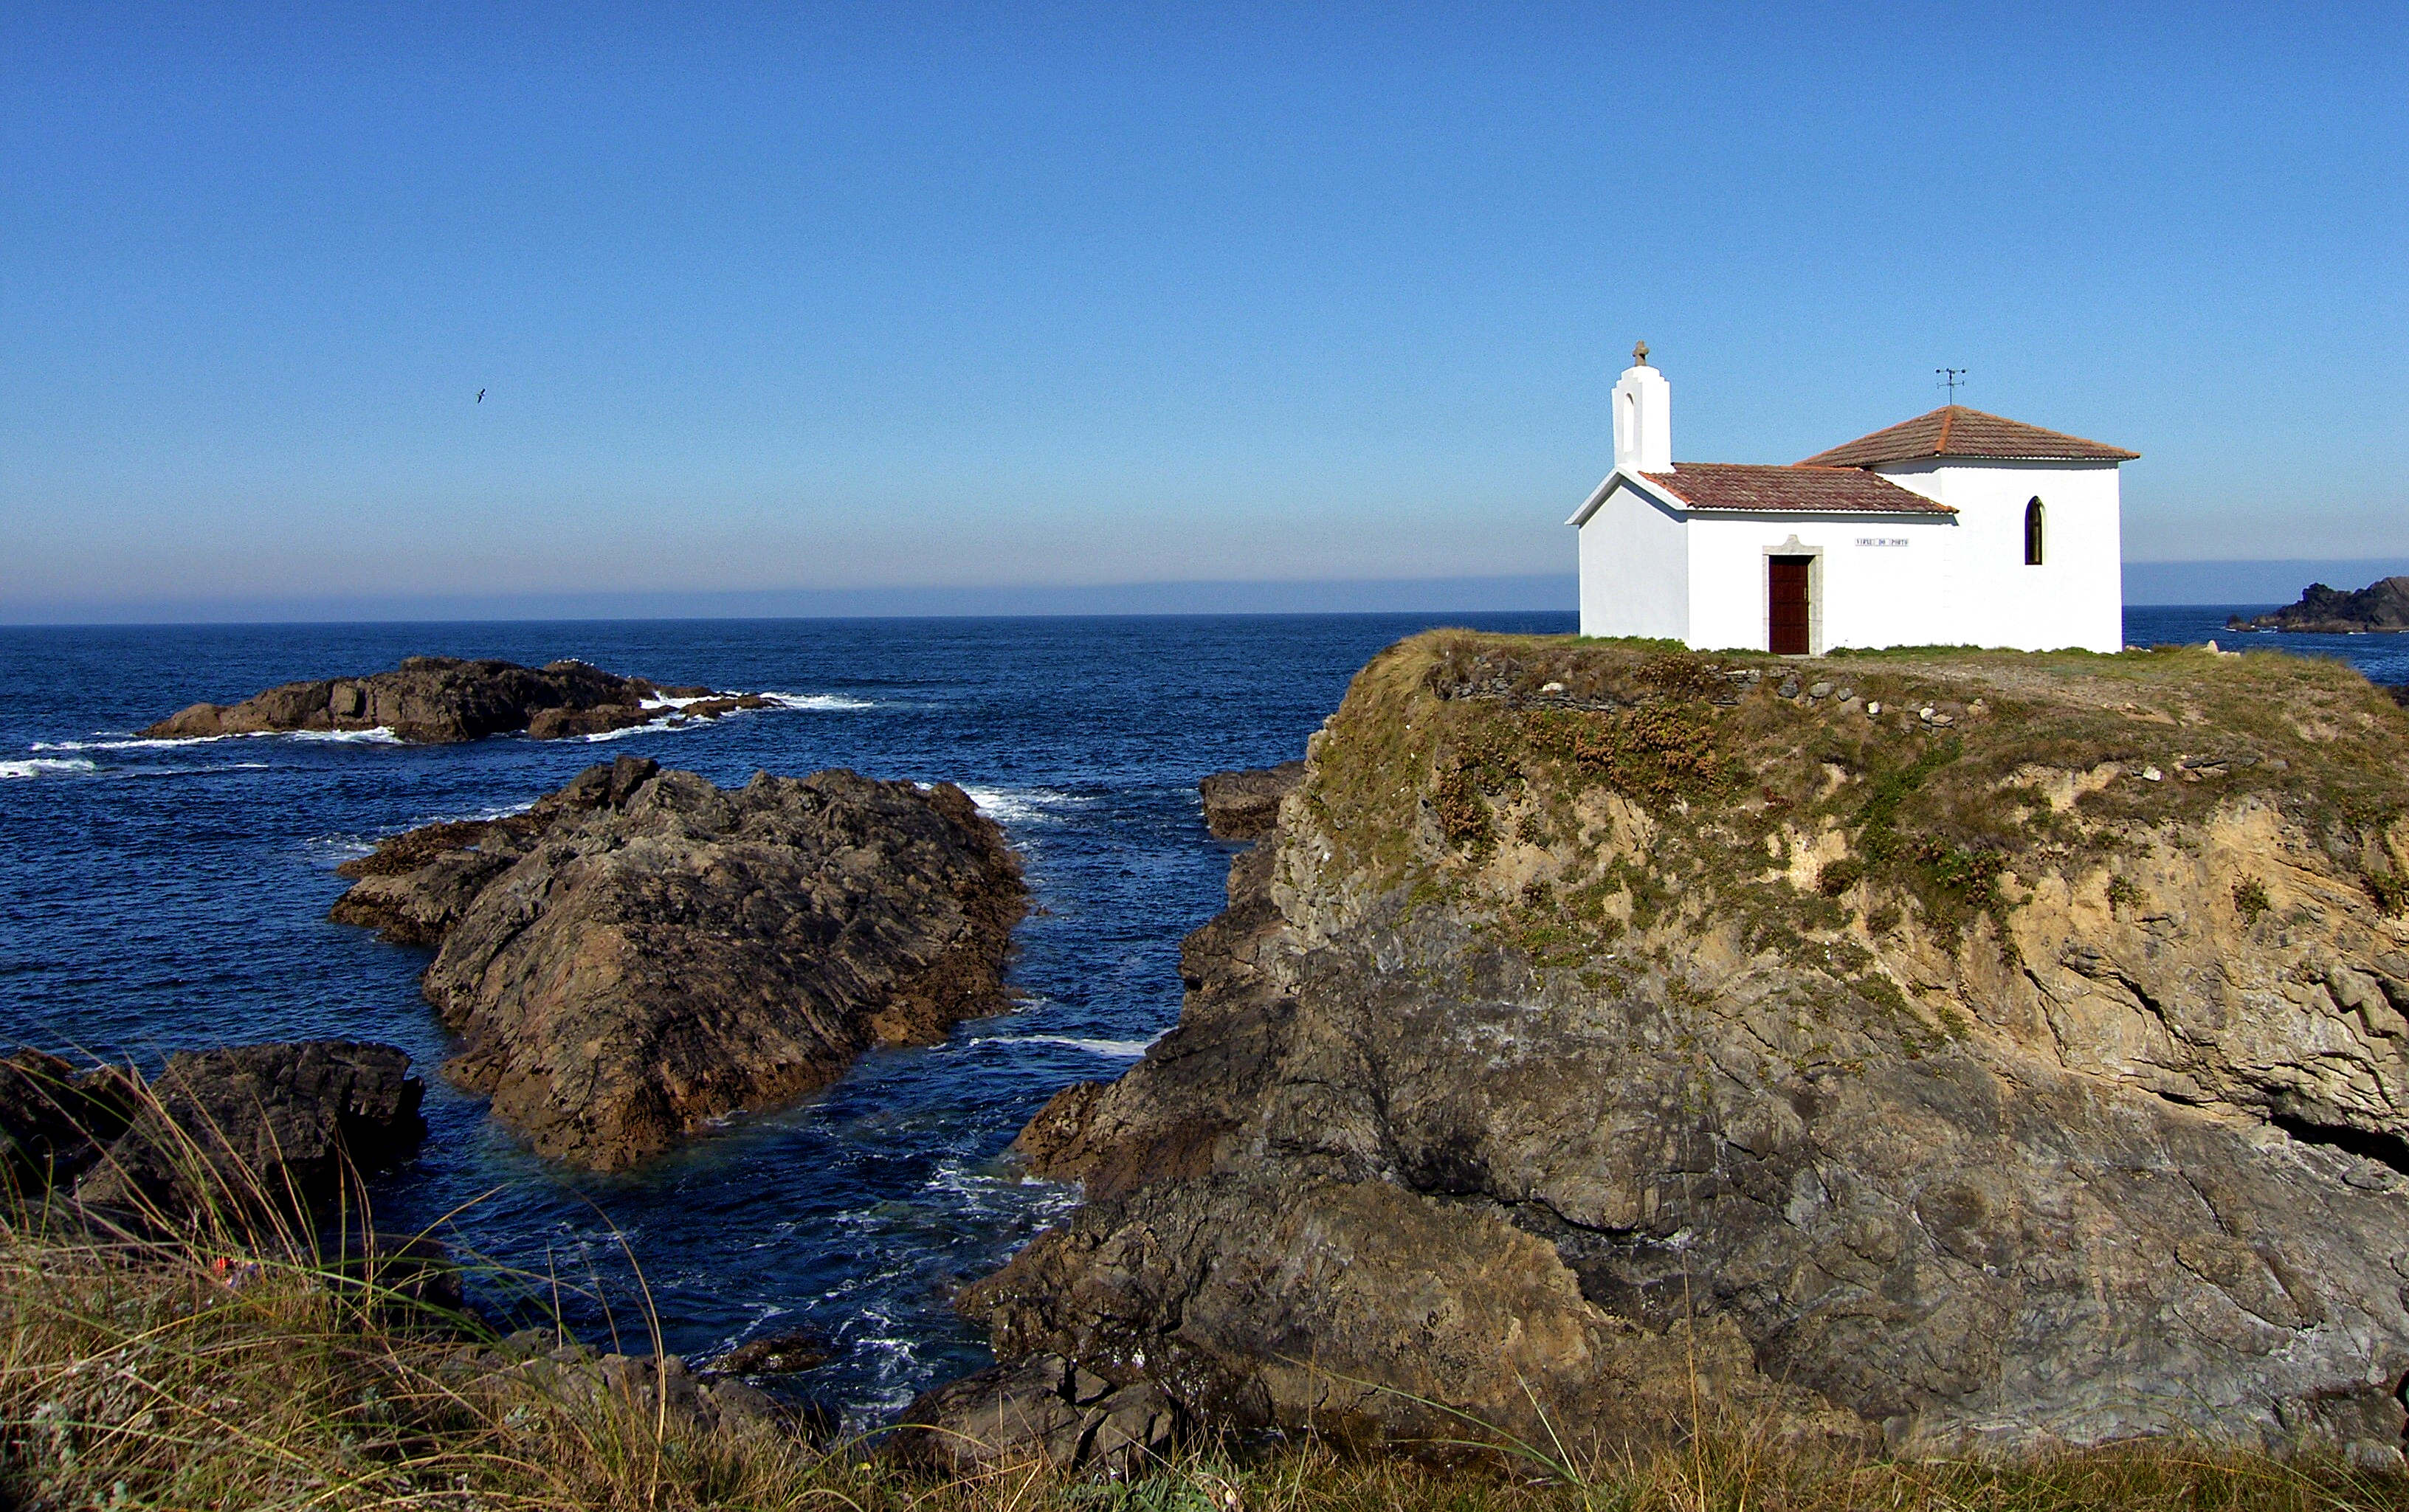
beach, sea, coast, rock, ocean, horizon, lighthouse, shore, cliff, cove, tower, bay, terrain, cape